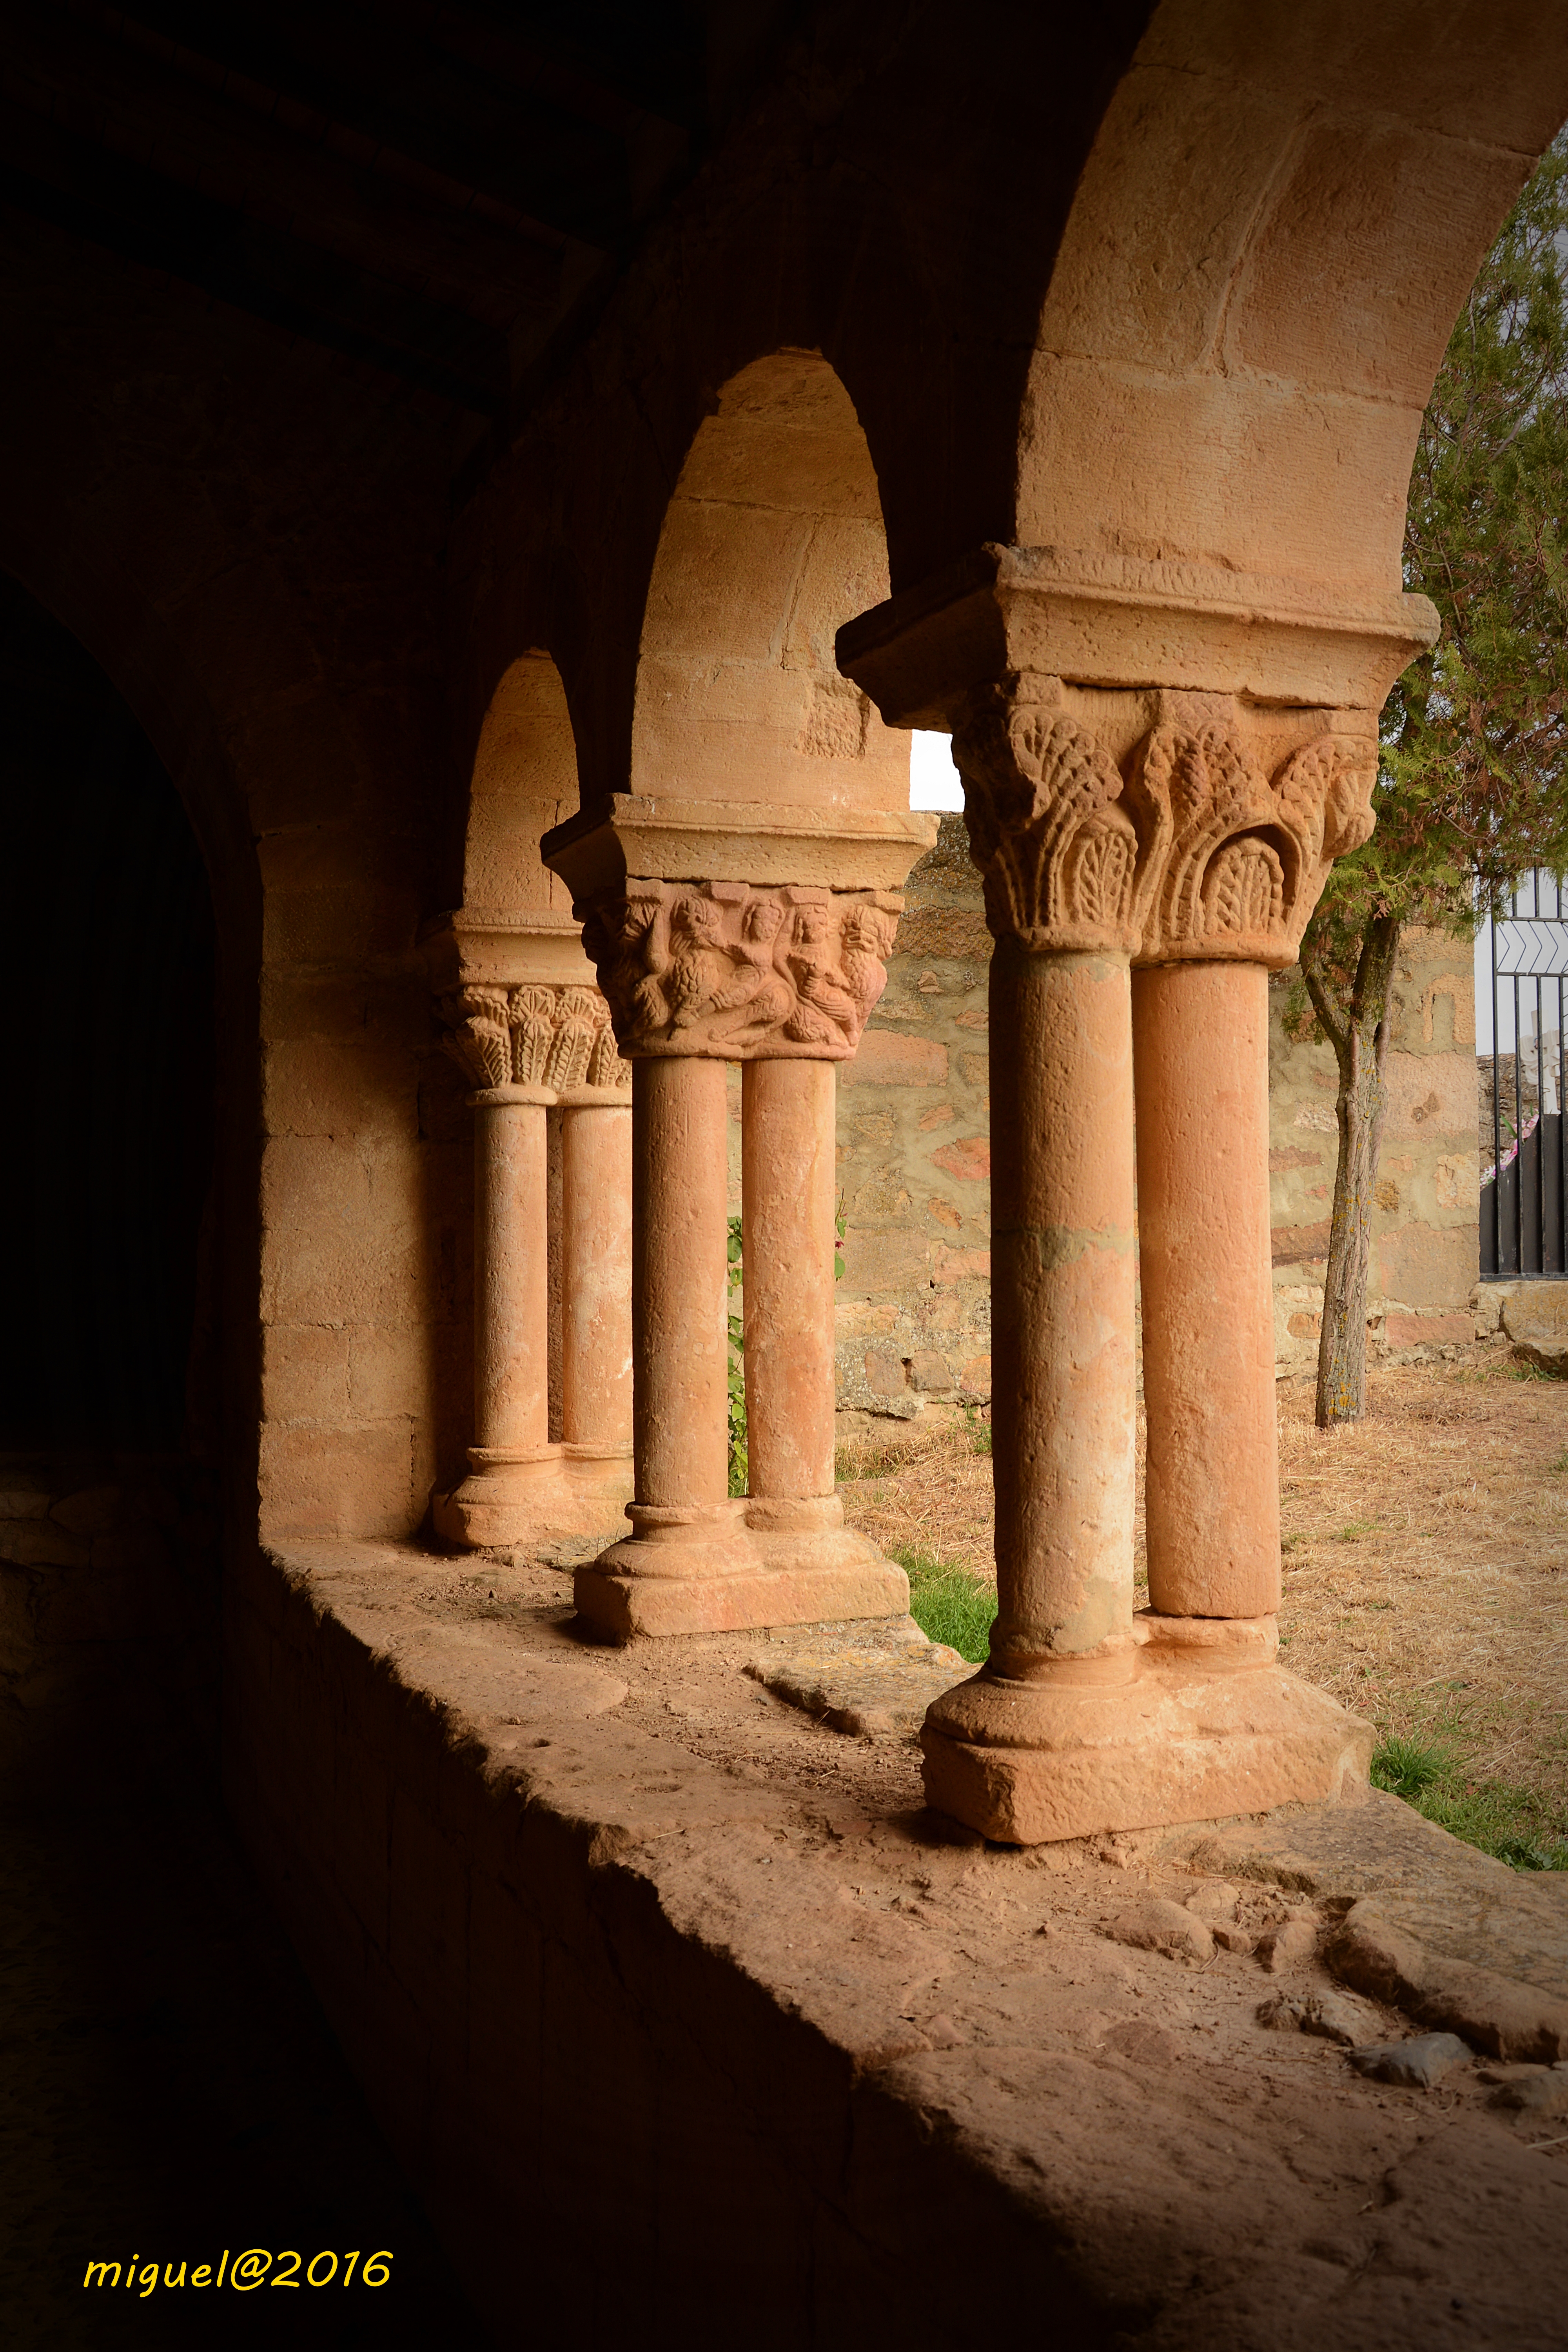
structure, arch, column, place of worship, temple, ruins, mosque, soria, romanico, omeaca, carving, crypt, ancient history